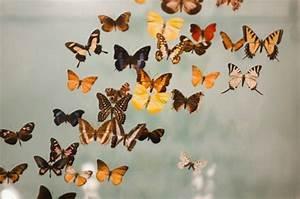
butterfly